Walter Langdon-Brown

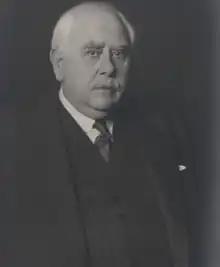
Langdon-Brown 1940

He was born in Bedford, the son of the Rev. John Brown of Bunyan's Chapel, Bedford and his wife, Ada Haydon Ford (1837–1929). His mother was a niece of John Langdon Down, describer of Down syndrome. His sister was Florence Ada Keynes, the social reformer, wife of John Neville Keynes and mother of John Maynard Keynes (see Keynes family).